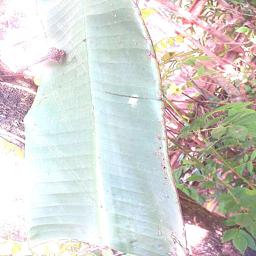
Label: MALBHOG LEAF